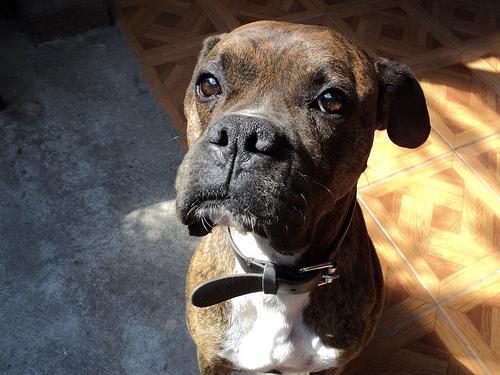
Breed: boxer